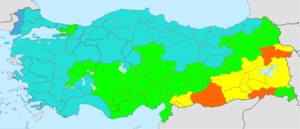
La Turquie, en forme longue la république de Turquie, en turc : Türkiye et Türkiye Cumhuriyeti, est un pays transcontinental situé aux confins de l'Asie et de l'Europe. Elle a des frontières avec la Grèce et la Bulgarie à l'ouest-nord-ouest, la Géorgie et l'Arménie à l'est-nord-est, l'Azerbaïdjan et l'Iran à l'est, l'Irak et la Syrie à l'est-sud-est. Il s'agit d'une république à régime présidentiel dont la langue officielle est le turc. Sa capitale officielle est Ankara depuis le 13 octobre 1923. La Turquie est bordée au nord par la mer Noire, à l'ouest par la mer Égée et au sud-ouest par la partie orientale de la mer Méditerranée : le bassin Levantin. La Thrace orientale et l'Anatolie sont séparées par la mer de Marmara.